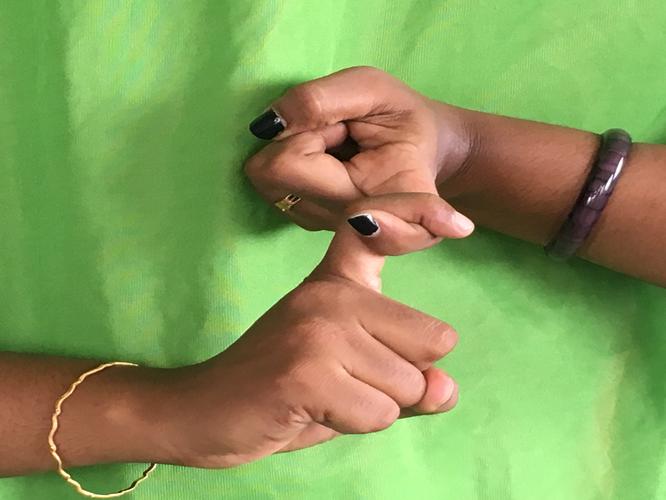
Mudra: Pasha
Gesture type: double_hand